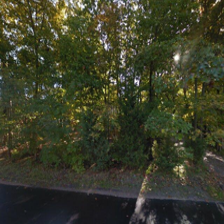
Label: streetView